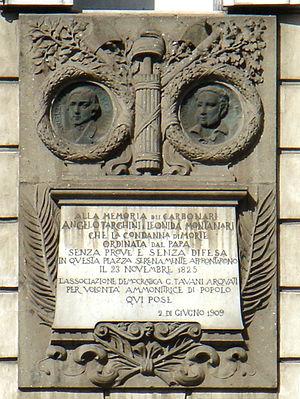
Les Conspirateurs est un film italien réalisé par Luigi Magni sorti en 1969 avec quelques grands acteurs italiens : Alberto Sordi, Nino Manfredi, Enrico Maria Salerno, Ugo Tognazzi, Claudia Cardinale.
Le carbonarisme ou charbonnerie est un mouvement initiatique et secret, à forte connotation politique, présent en Italie, en France, au Portugal et en Espagne au début et au milieu du XIXᵉ siècle ; il a notamment contribué au processus de l'unification de l'Italie.